Zobel network

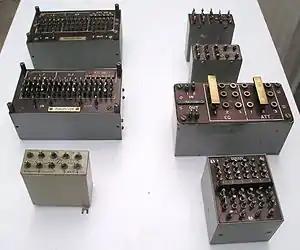
A collection of various designs of temperature compensation equaliser. Some can be adjusted with pluggable links, others require soldering. Adjustment is not very frequent.

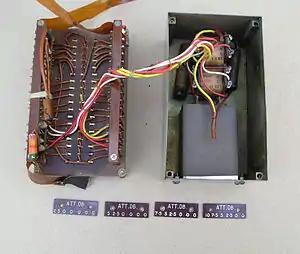
The internal components of a temperature equaliser. The inductor and capacitor on the right set the frequency at which the equaliser starts to operate, the banks of selectable resistors on the left set the basic loss and hence amount of equalisation.

A typical complete filter will consist of a number of Zobel sections for roll-off, frequency dips and temperature followed by a flat attenuator section to bring the level down to a standard attenuation. This is followed by a fixed gain amplifier to bring the signal back up to a usable level, typically . The gain of the amplifier is usually at most . Any more and the amplification of line noise will tend to cancel out the quality benefits of improved bandwidth. This limit on amplification essentially limits how much the bandwidth can be increased by these techniques. No one part of the incoming signal band will be amplified by the full . The is made up of the line loss in the flat part of its spectrum plus the basic loss of each section. In general, each section will be minimum loss at a different frequency band, hence the amplification in that band will be limited to the basic loss of just that one filter section, assuming insignificant overlap. A typical choice for R is 600 Ω. A good quality transformer (usually essential, but not shown on the diagram), known as a repeating coil, is at the beginning of the chain where the line terminates.